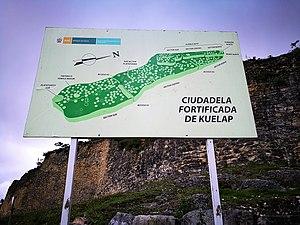
Kuélap est une forteresse des Chachapoyas, un peuple des Andes, qui la construisit au Xᵉ siècle dans la montagne près des villages de María et Tingo, sur une crête dominant la vallée de la rivière Utcubamba.